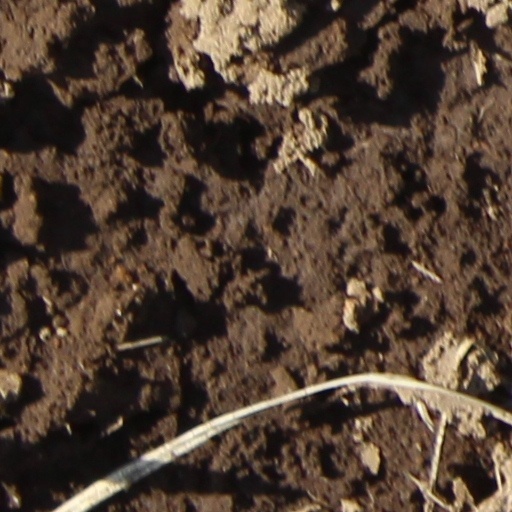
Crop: wheat